History of Torregrotta

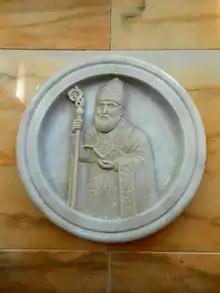
Bas-relief depicting St. Paulinus. Detail of the altar in the Torregrotta church of the same name.

The 16th century, while the Aragonese dynasty was still reigning, began with a strong earthquake in 1505 that caused a lot of damage and destroyed many houses. The lord of the Hamlet of Rocca, Gilberto Pollicino, tried to revive the fortunes of the fief but due to economic straits, on June 15, 1509, he was forced to sell the lands of Rocca and Maurojanni to the Spanish nobleman Andrea Valdina, who would later become, during the Spanish period of Sicily, Master Notary of the Grand Court and Captain of Arms. In 1516, with the accession of Charles V to the throne, the island was incorporated into the crown of Castile.